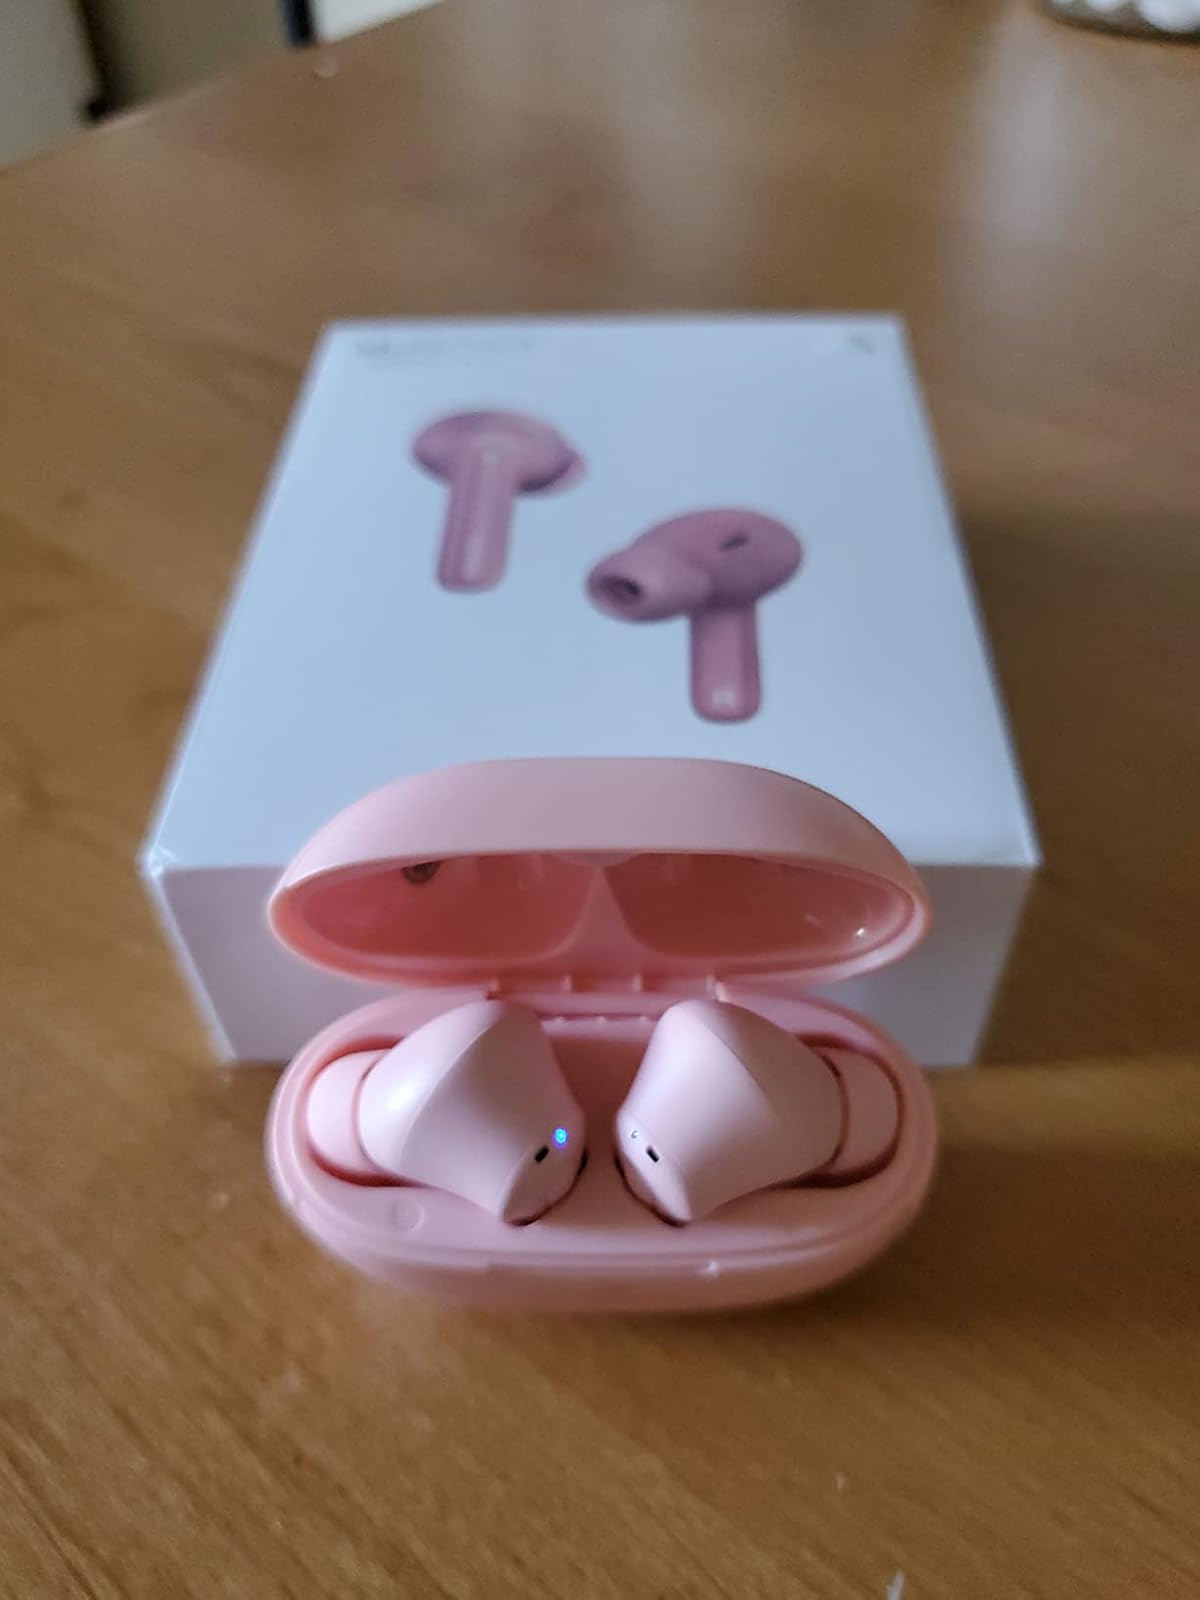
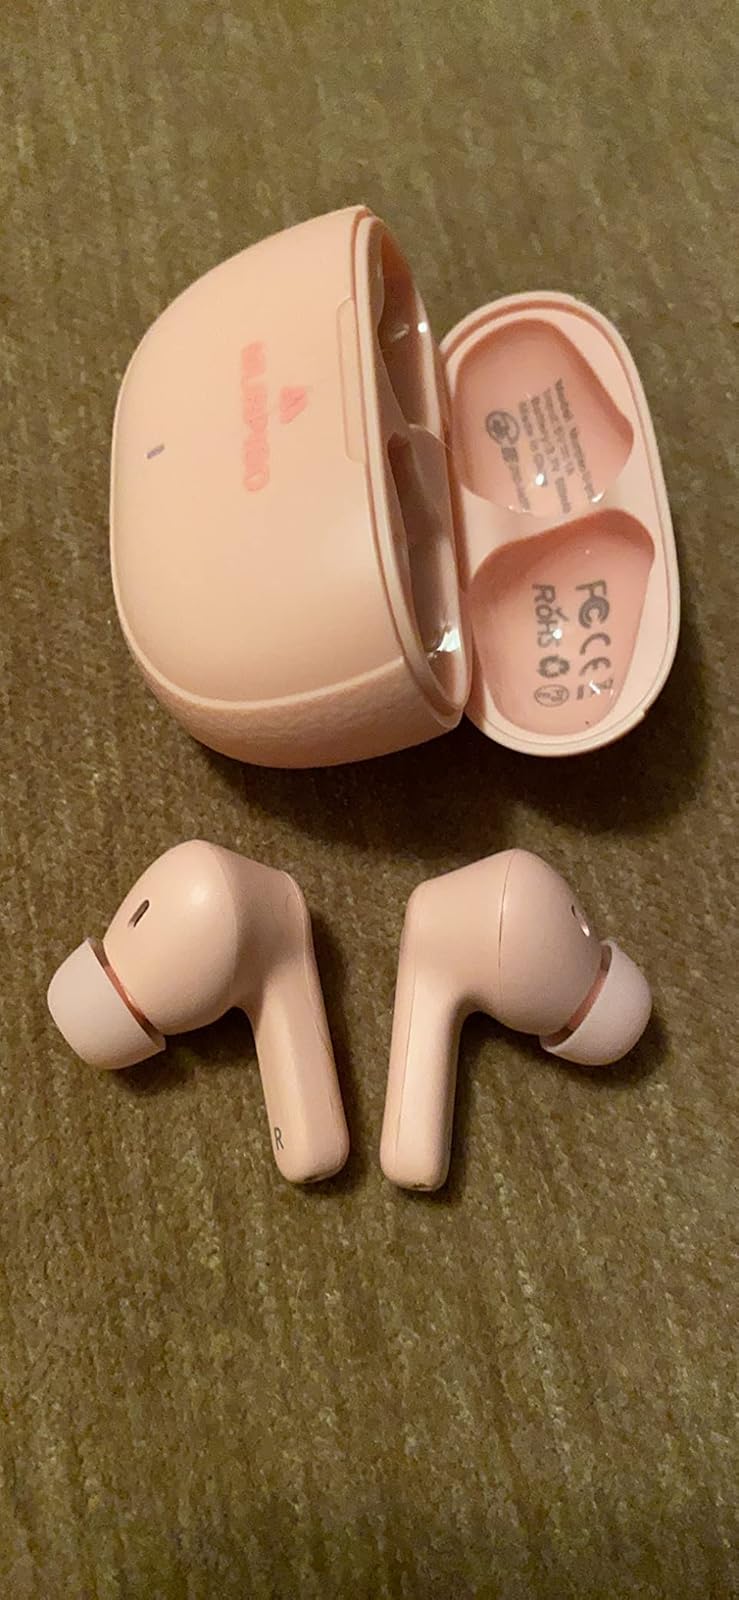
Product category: earbuds
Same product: yes